St. Andrew's Anglican Church, Moscow

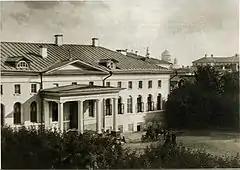
A c. 1860 photograph of the British Chapel, established in 1828

Sometime after the city burnt in 1812, services were held on Tverskaya Street in the palace of Princess Anne Aleksandrovna Golitsina. From 1817 to 1818 services were held in the home of the British ambassador, Earl Cathcart. British, German, and French Protestants all attended the services about this time. In 1825, the Russia Company established an independent chaplaincy in Moscow, and Tsar Alexander I, in one of his last official acts, approved the establishment of a church on 7 September. A chapel was opened, or perhaps re-opened, on Tverskaya Street in November 1825 with 100 of 400 British residents attending. The Russia Company provided £200 to renovate the building, which sat 200 people, with an additional £100 promised annually. The annual expenses were estimated at 4,750 rubles. The Rev. Charles Barton (or Burlton) was appointed by the Russia Company as chaplain in 1825 and the British Chapel was built in 1828 on the current site of St. Andrew's, at 8 Voznesensky (Ascension) Lane.